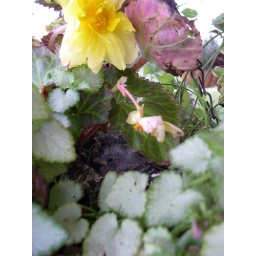
Surprise in the flower pot